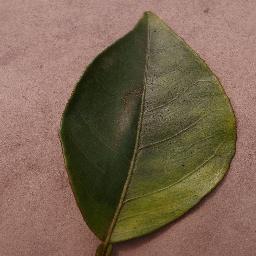
Label: Orange___Haunglongbing_(Citrus_greening)